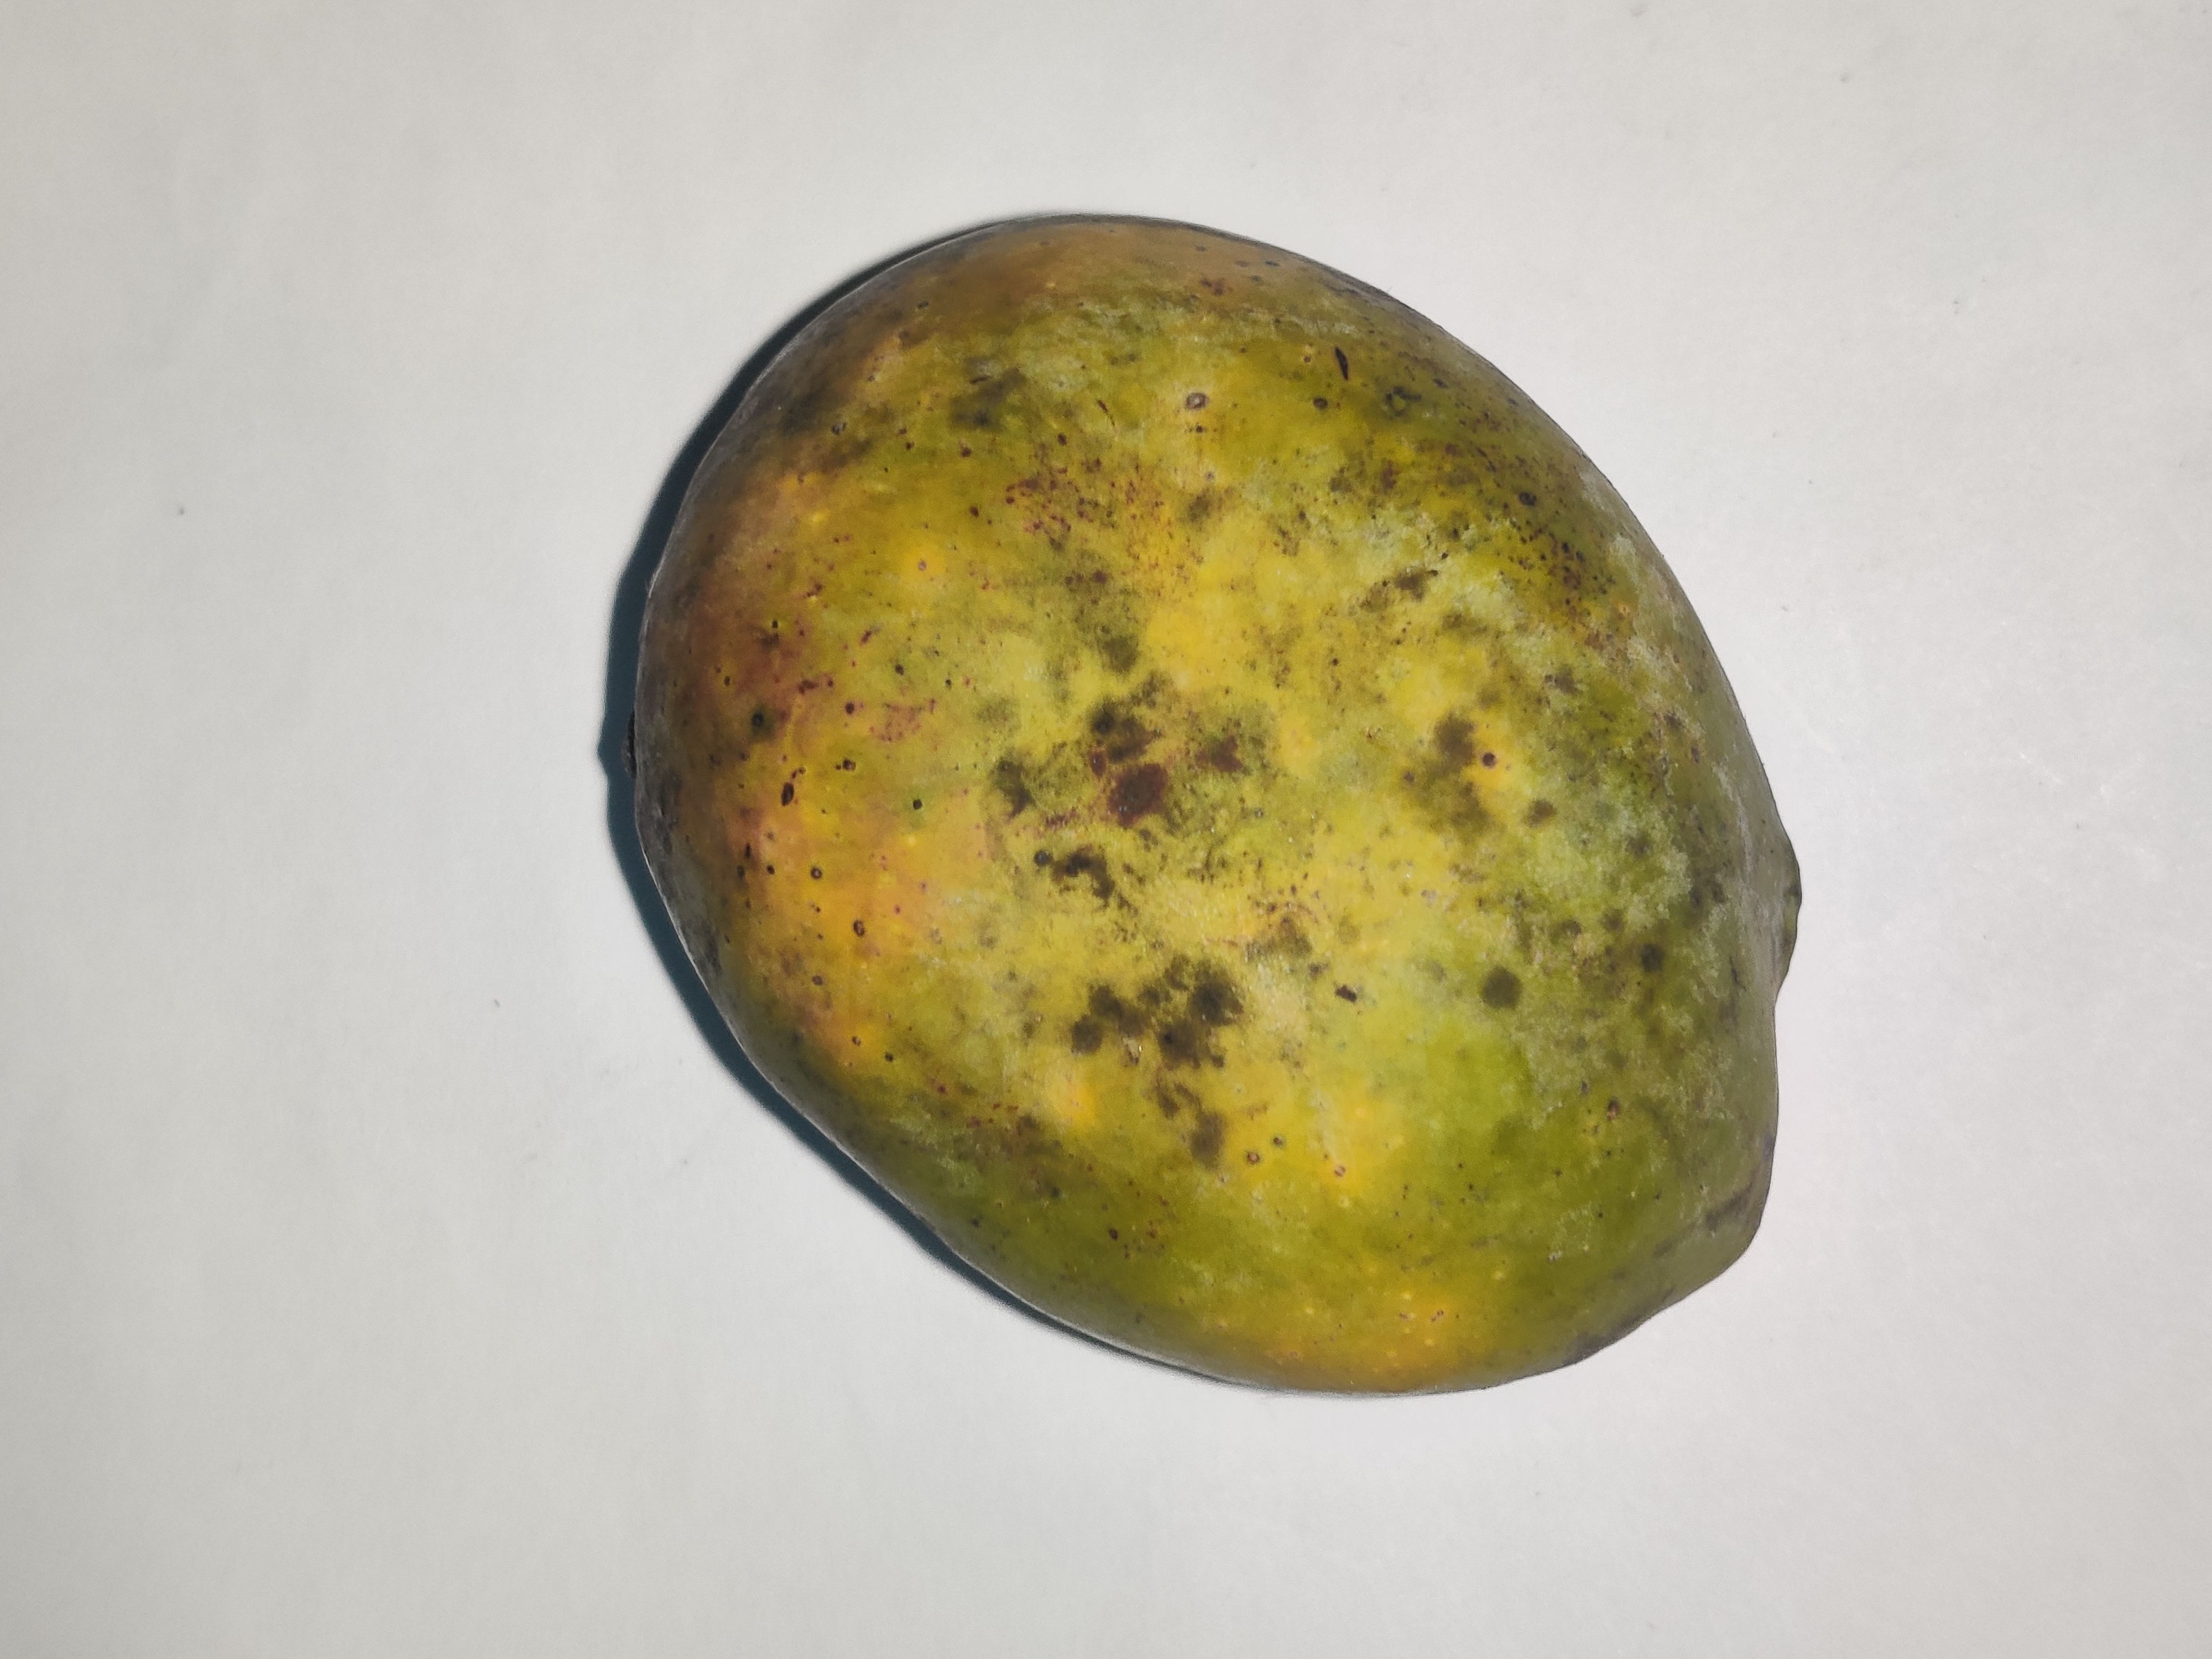
Fruit: mango
Grade: 3rd-grade